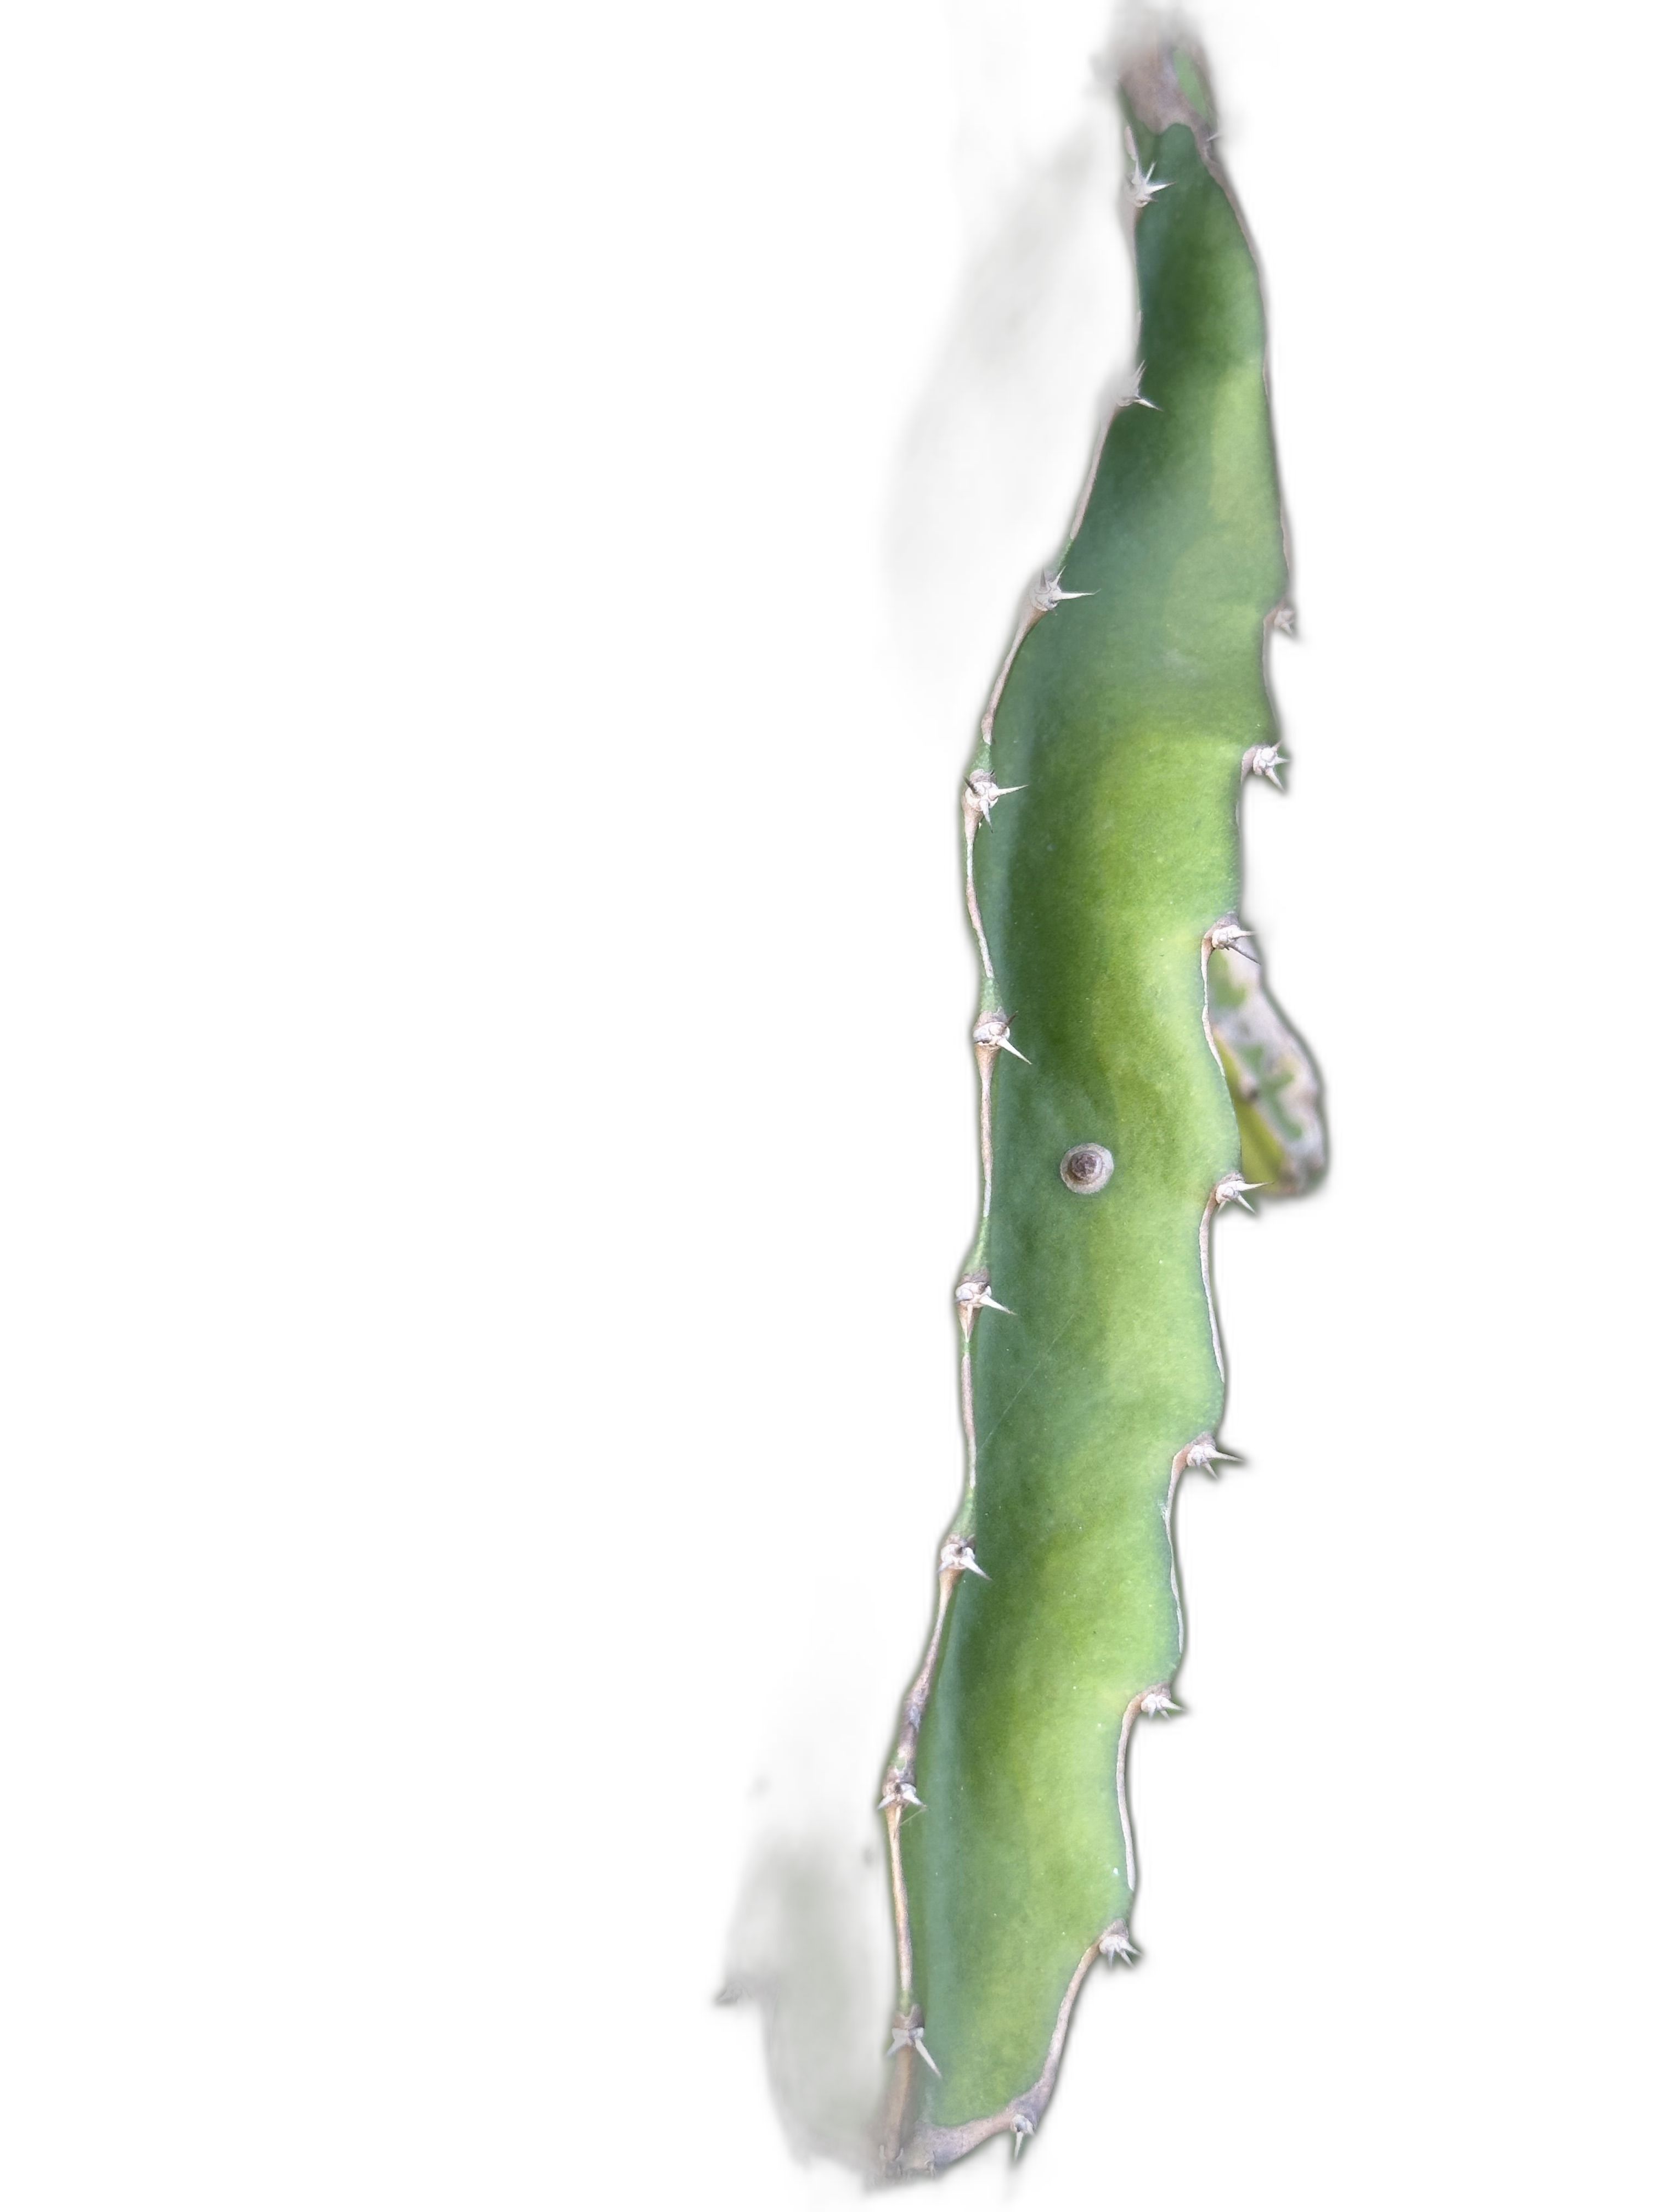
Label: Good leaf